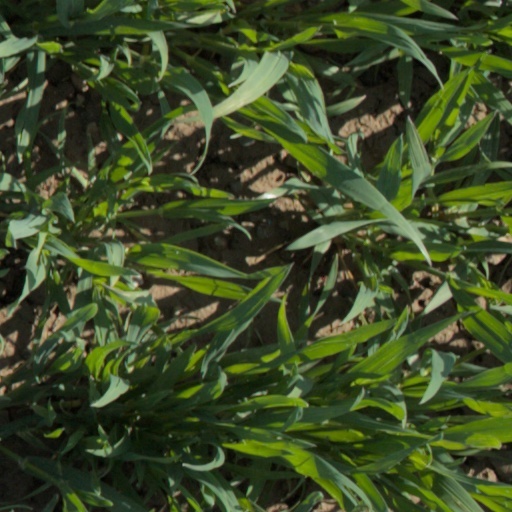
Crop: wheat